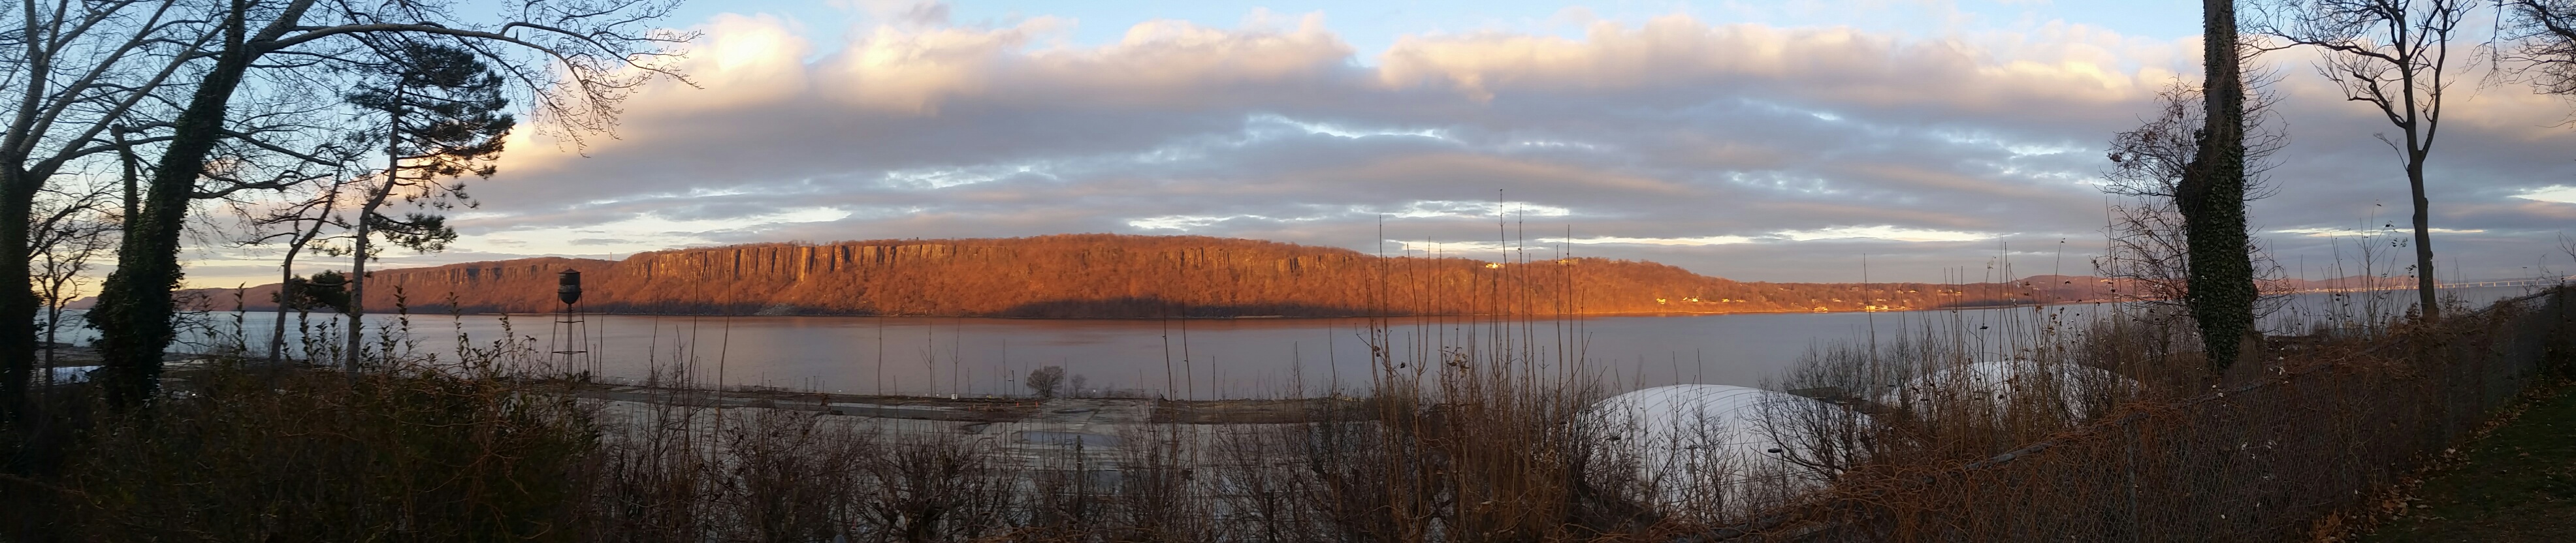
Hastings On Hudson, palisades, dawn, hudson river, New Jersey Palisades, panorama, cloud, sky, water, plant, water resources, natural landscape, tree, bank, lake, atmospheric phenomenon, lacustrine plain, grass, grassland, plain, horizon, landscape, rural area, wood, waterway, grass family, prairie, calm, wetland, Freshwater marsh, freezing, wildlife, marsh, evening, reservoir, reflection, steppe, salt marsh, loch, tidal marsh, twig, winter, dusk, bog, cumulus, floodplain, fen, forest, pond, sunset, tundra, bayou, river